Kormesiy Peak

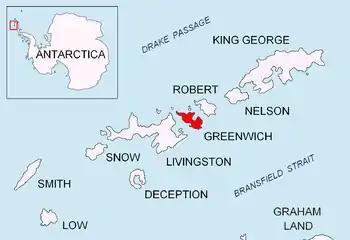
Location of Greenwich Island in the South Shetland Islands.

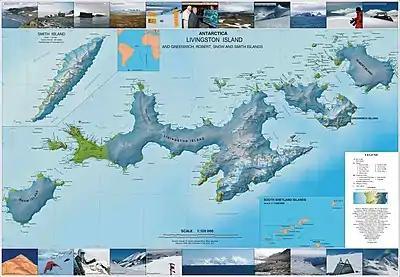
Topographic map of Livingston Island, Greenwich, Robert, Snow and Smith Islands.

Kormesiy Peak is a rocky peak rising to 235 m in the southeast extremity of Breznik Heights on Greenwich Island in the South Shetland Islands, Antarctica. Situated on the southeast coast of the island, 2.17 km west of Fort Point, 800 m southwest of St. Kiprian Peak, 730 m southeast of Drangov Peak, and 430 m east of Ziezi Peak. Bulgarian topographic survey Tangra 2004/05 and mapping in 2009. Named after Khan Kormesiy of Bulgaria, 721-738 AD.